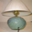
Label: lamp